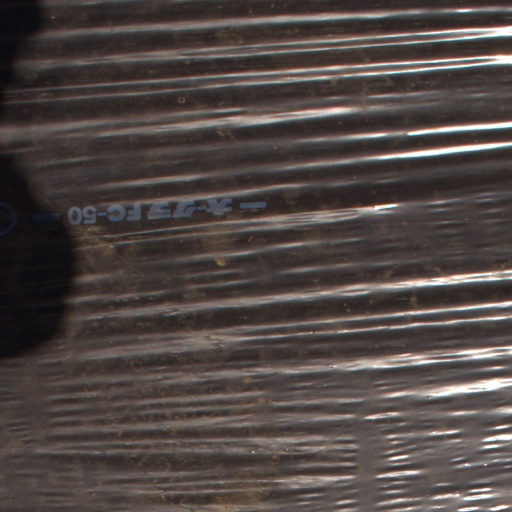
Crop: Jerusalem artichoke